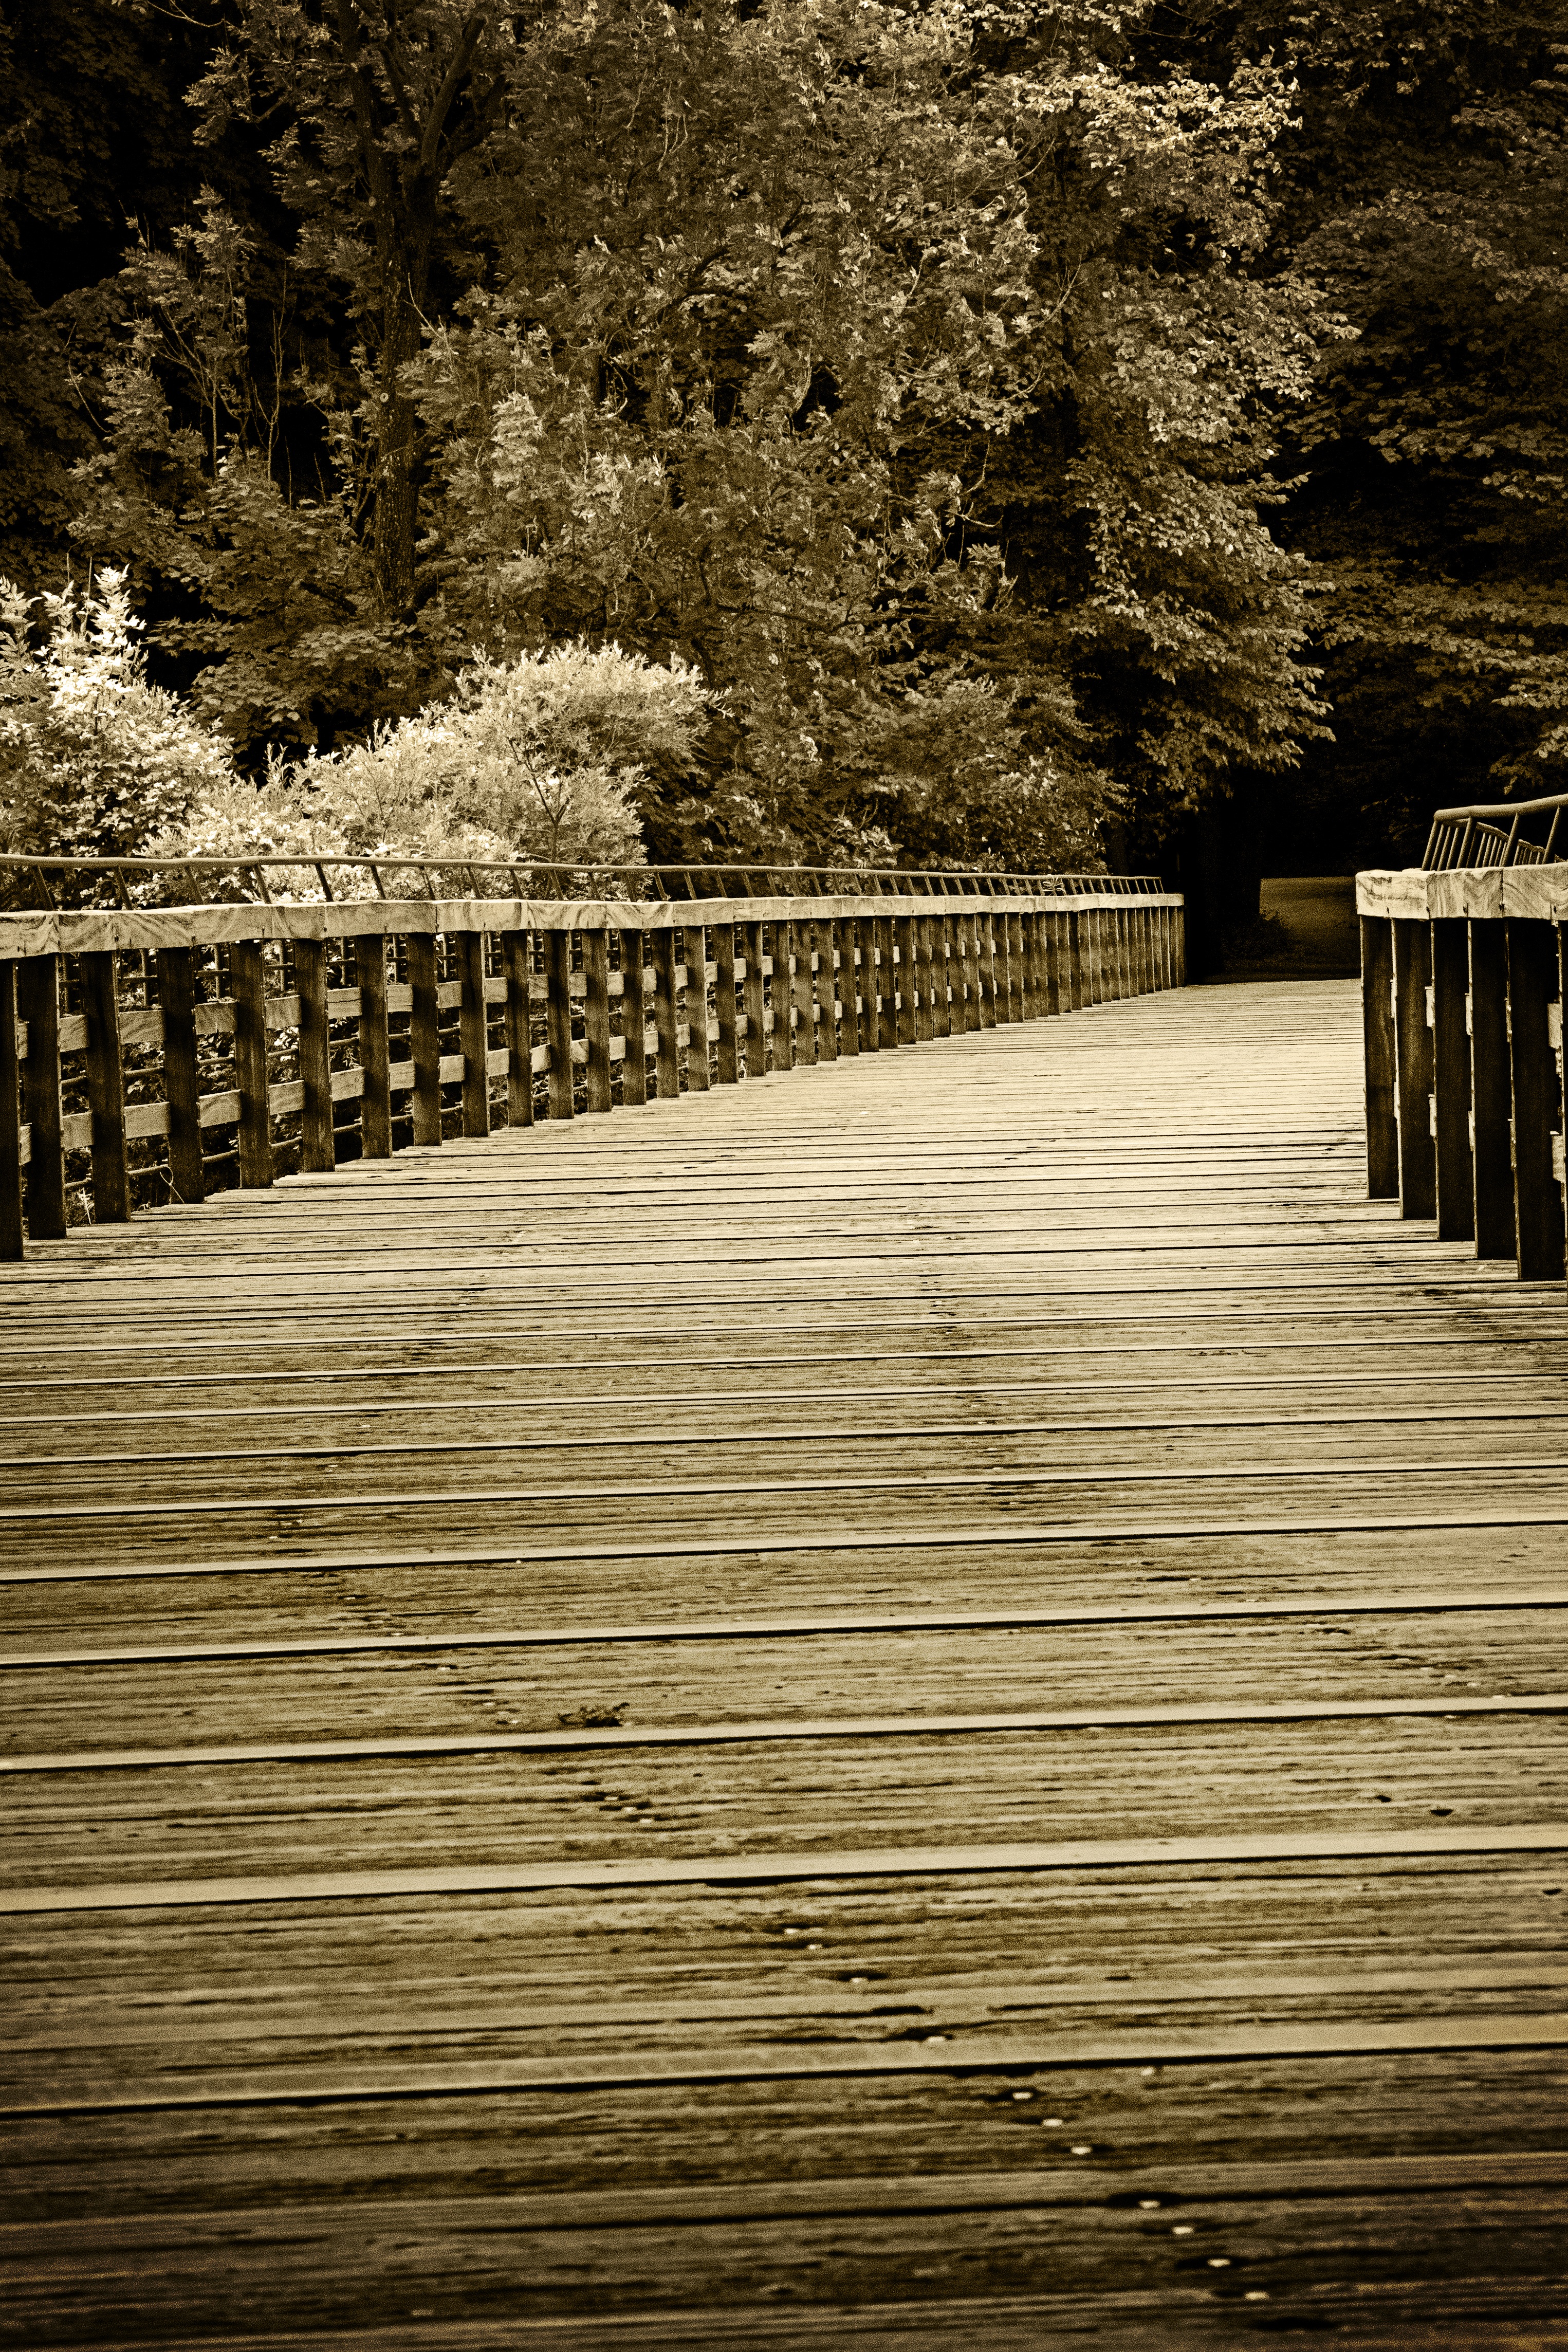
tree, winter, wood, bridge, morning, leaf, flower, river, walkway, web, railing, reflection, autumn, monochrome, season, sepia, away, flooring